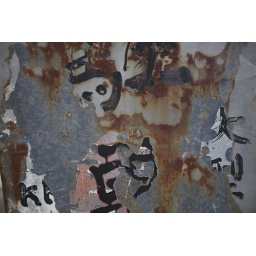
A rusty wall in Osaka, Japan